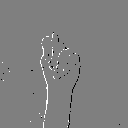
ASL letter: t